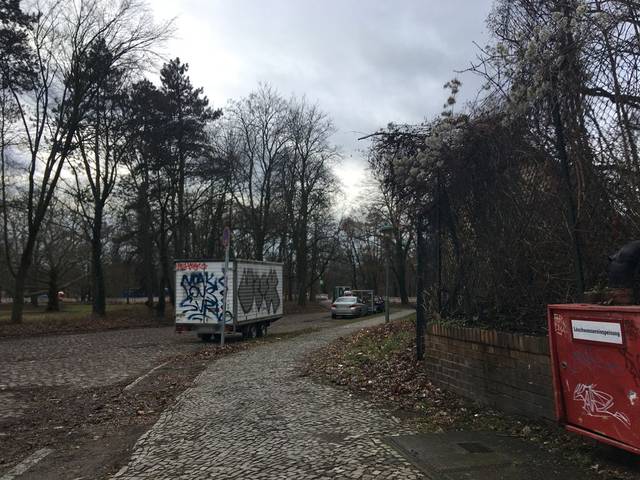
Region: Germany
Coordinates: 52.578, 13.35